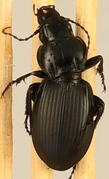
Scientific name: Cyclotrachelus torvus
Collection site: Northern Great Plains Research Laboratory NEON (NOGP), plot NOGP_003